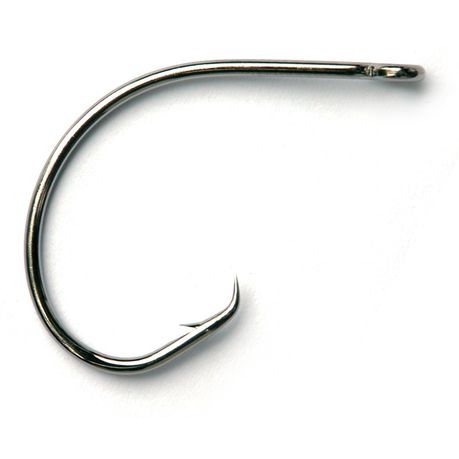
Mustad 39951PP8 Demon Circle Fishing Hook - Black
Mustad 39951PP8 Demon Circle Fishing Hook - Black (Size: 8). Features: - Opti-angle needle point - Chemically sharpened - Curved in point - 1 x Extra fine - Ringed -Black nickel coating - Prepacked Specifications: - Dimensions: 12cm x 7cm x 0.2cm - Weight: 10g - Colour: Black - Material: Metal - Warranty: 6 Months
Brand: MUSTAD
Category: Sporting Goods > Outdoor Recreation > Fishing > Fishing Tackle > Fishing Hooks